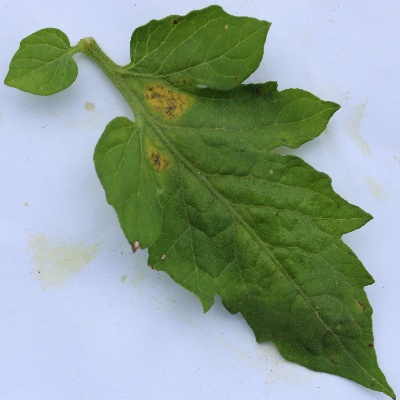
Crop: Tomato
Condition: septoria leaf spot